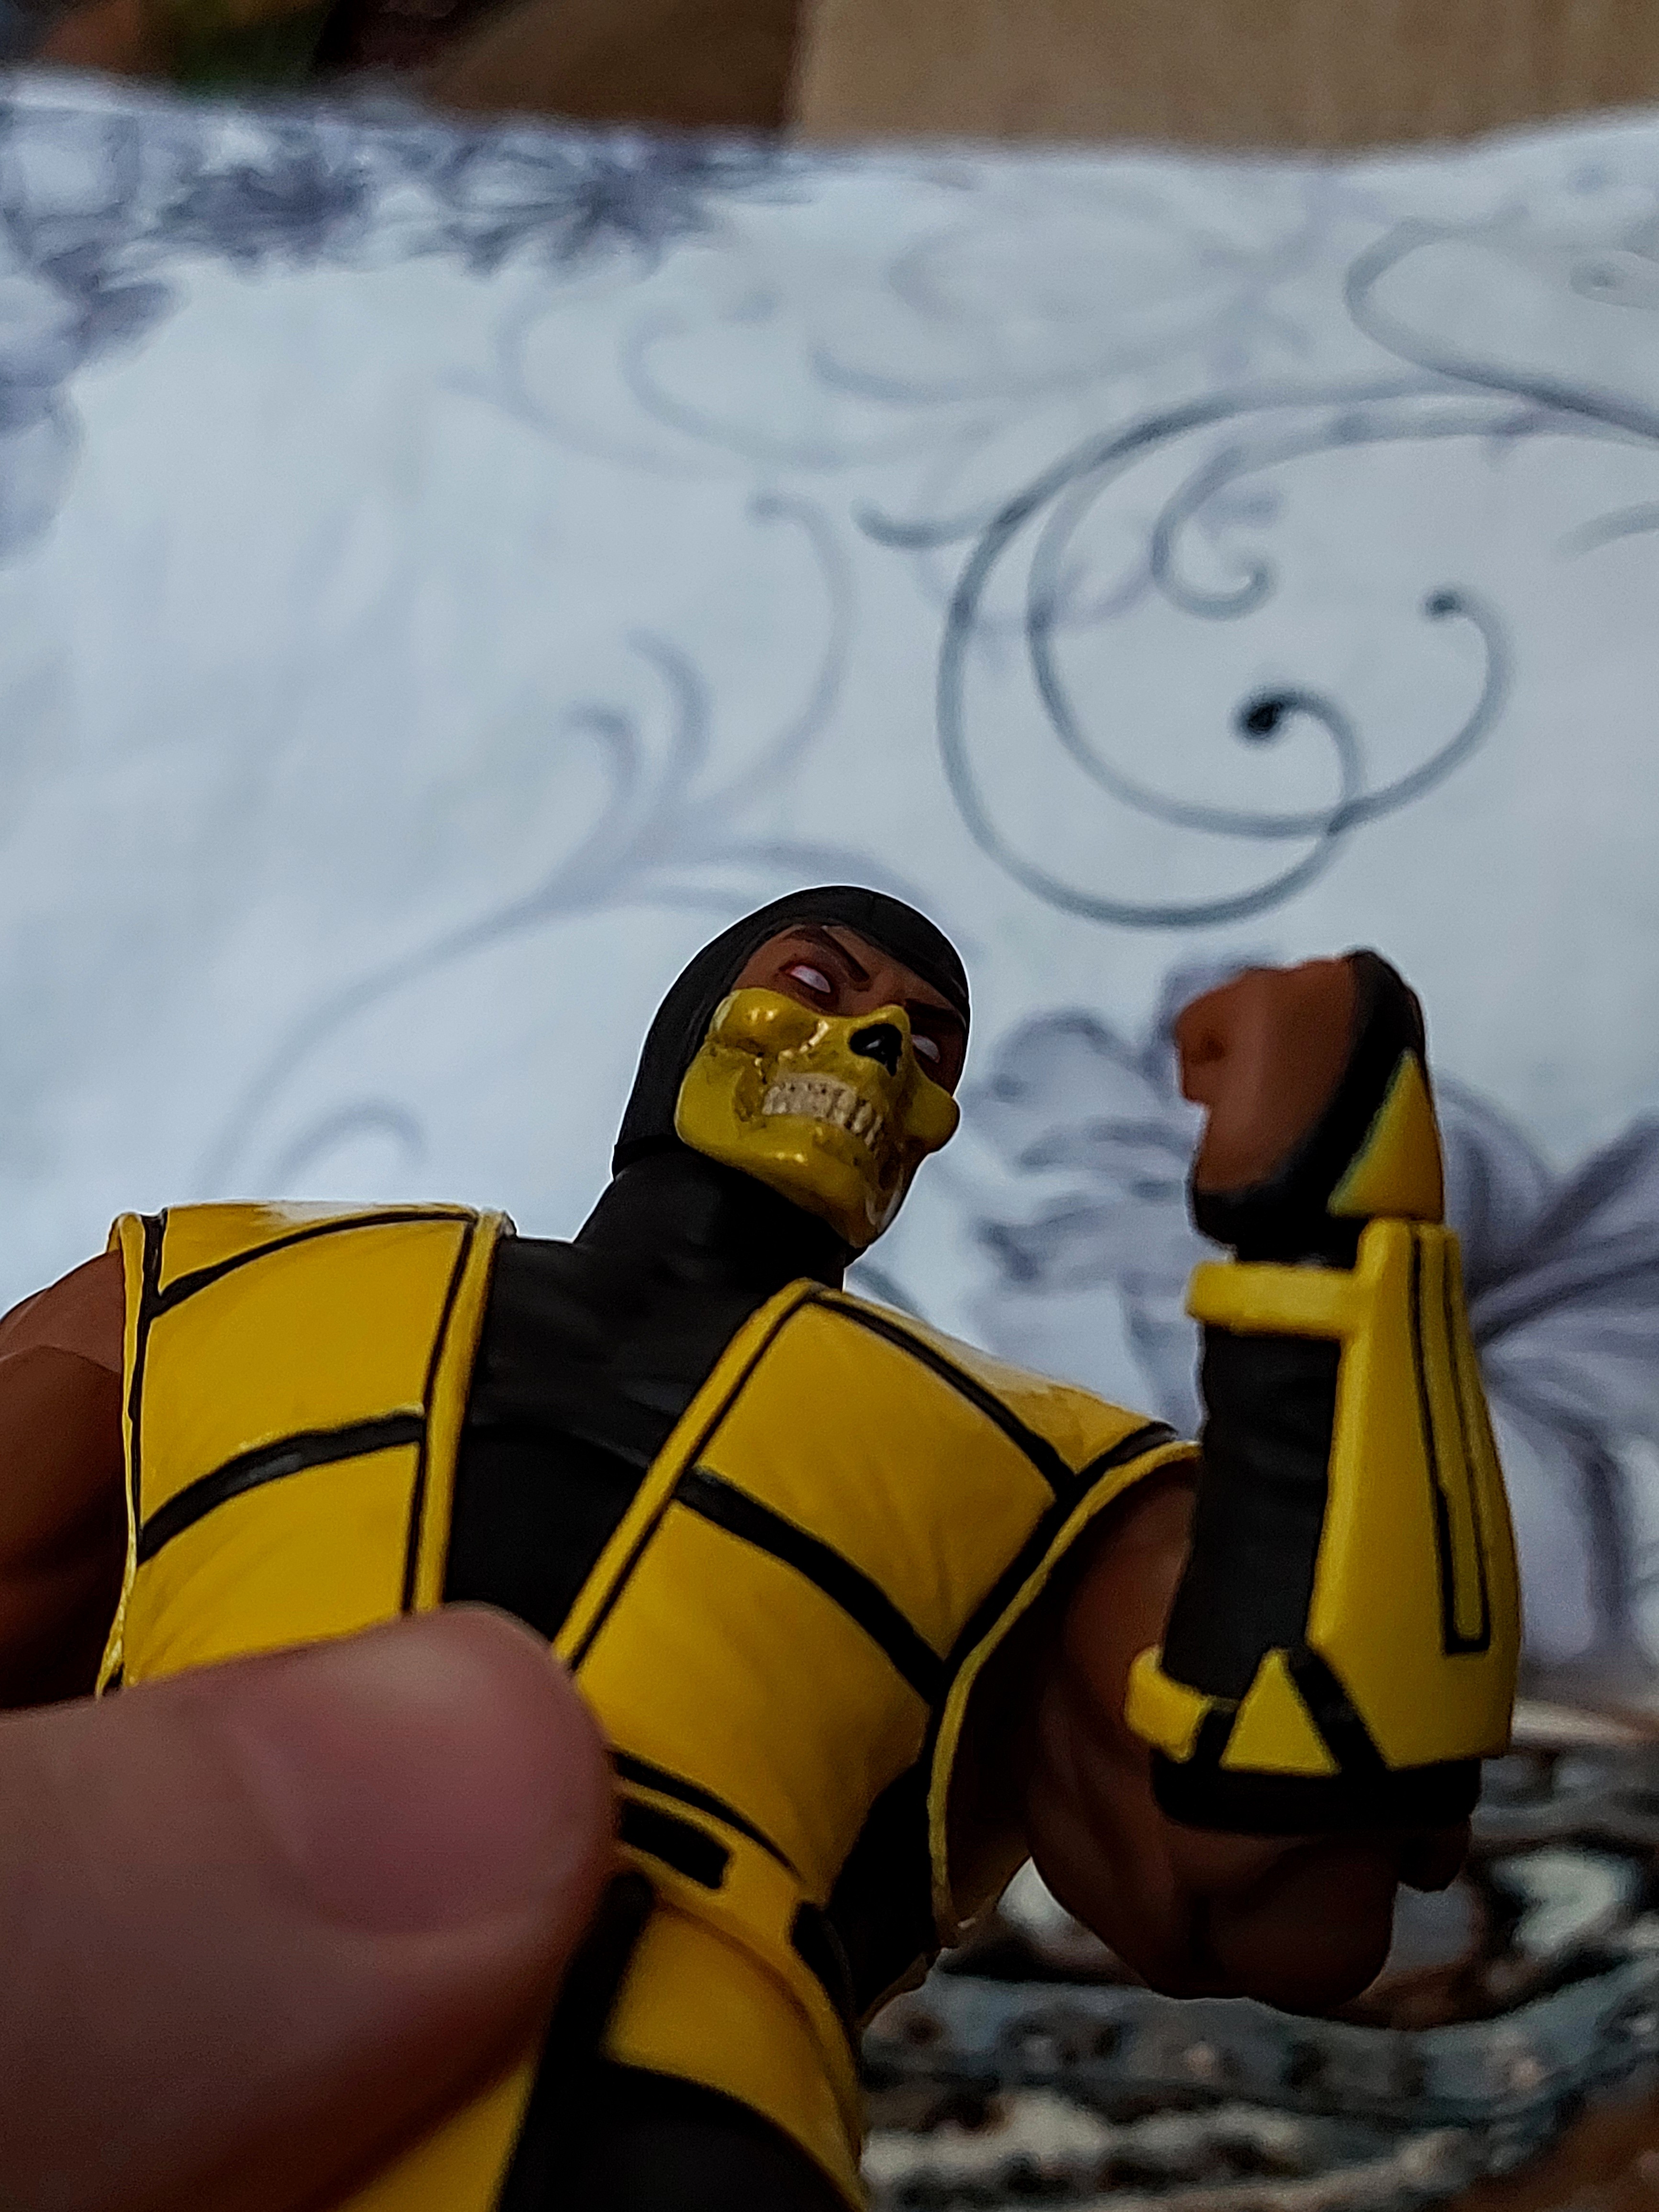
scorpion, storm, collectibles, yellow, gesture, font, thumb, happy, human leg, personal protective equipment, fun, nail, leisure, fictional character, knee, recreation, toy, illustration, team